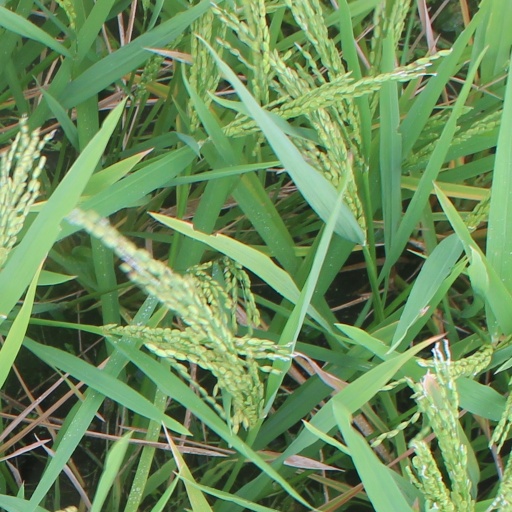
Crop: rice